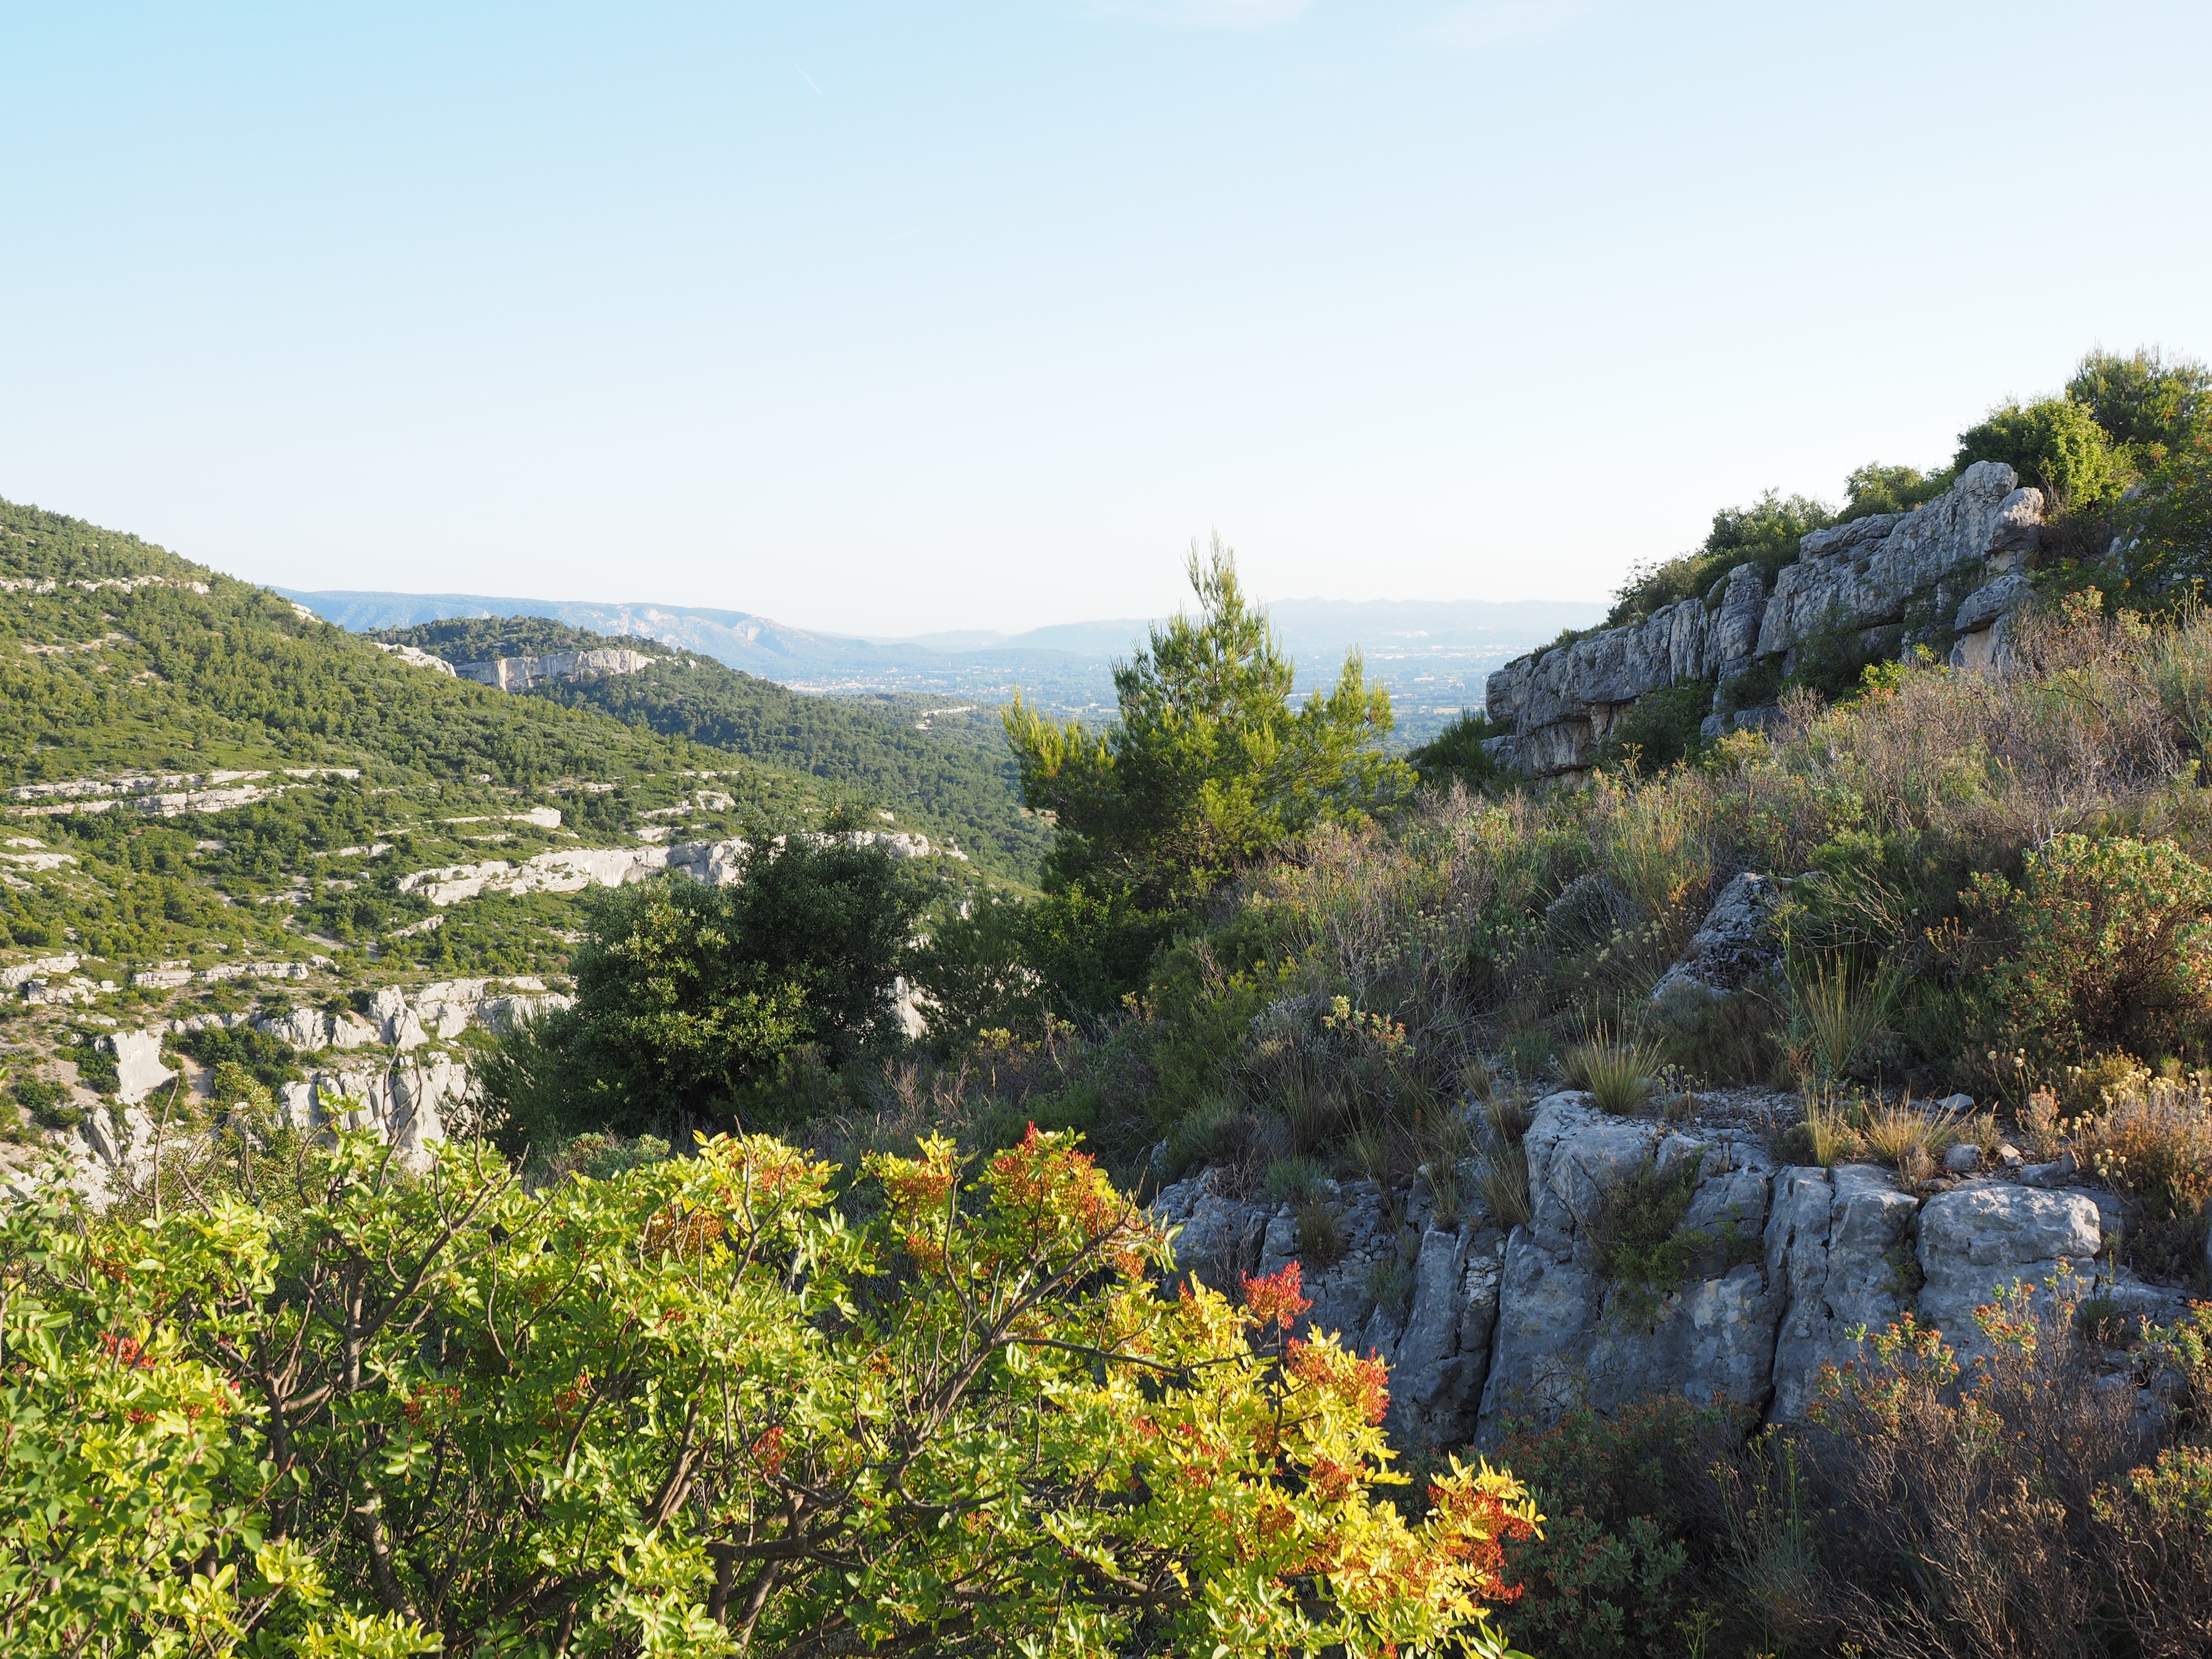
landscape, tree, forest, rock, wilderness, mountain, trail, hill, flower, valley, france, autumn, ridge, vegetation, provence, ecosystem, karst, fontaine de vaucluse, karst area, karst landscape, mountainous landforms